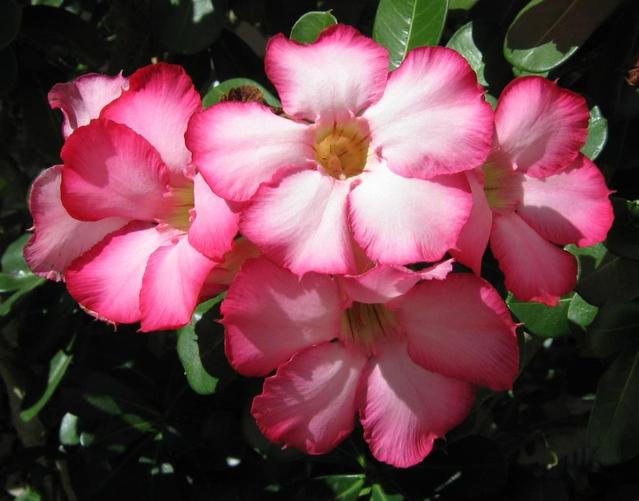
Label: desert-rose